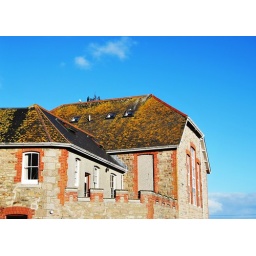
Lichen covers the roof tops of an old building in the costal town of Penzance in Cornwall, England.